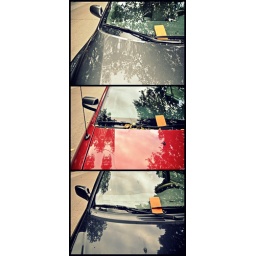
The Ticket Project, 2009. Stumbled across three cars in a row with orange parking violation tickets.